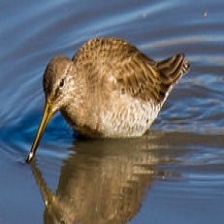
Species: SHORT BILLED DOWITCHER
Scientific name: LIMNODROMUS GRISEUS